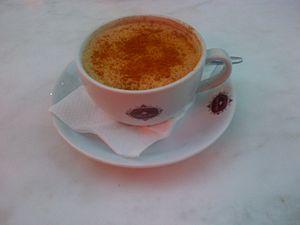
Le salep est une farine faite à partir de tubercules d'Orchis et, par extension, la boisson que l'on confectionne avec cette farine.